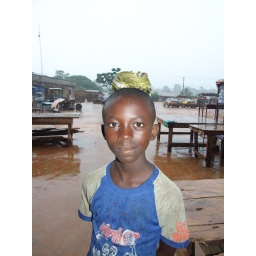
A boy who carries water on his head waits for the rain to stop under shelter